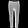
Label: Trouser